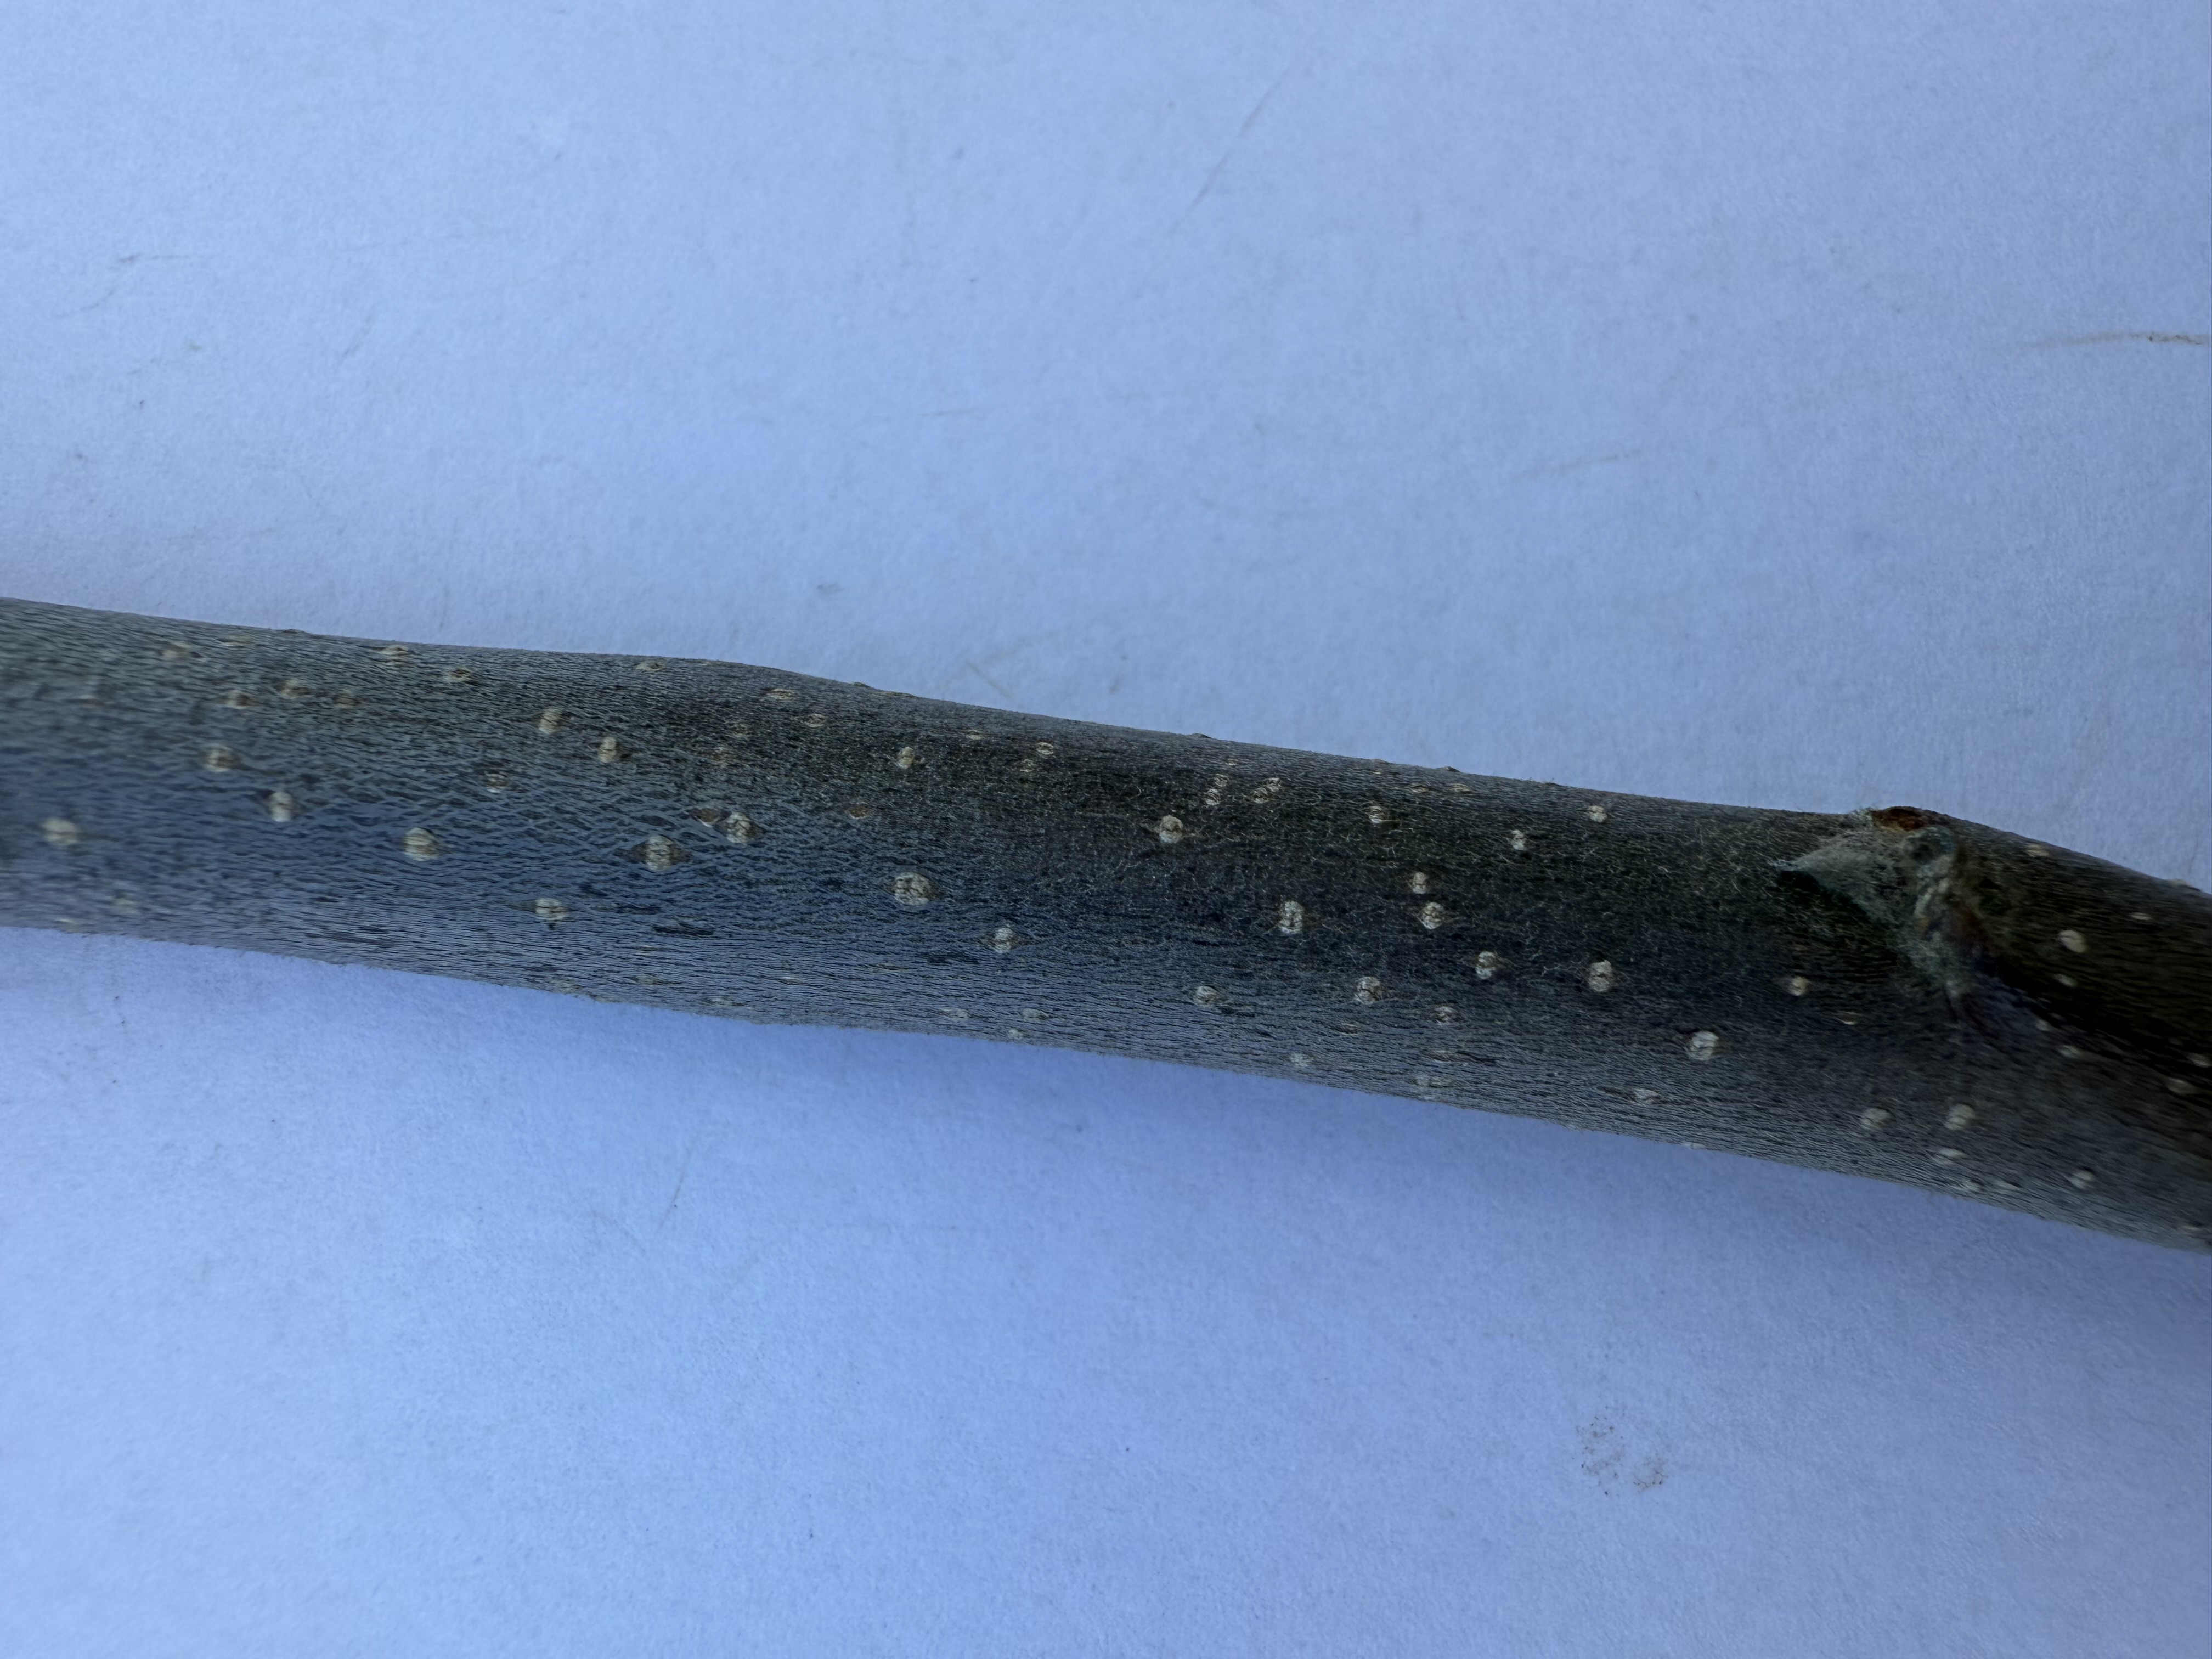
Variety: Golden Apple